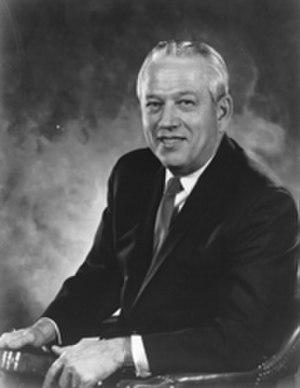
Cette page dresse la liste des sénateurs représentant l'État de l'Illinois au Sénat des États-Unis.
Ralph Tyler Smith est un ancien homme politique américain, membre du Parti républicain et ancien sénateur de l'Illinois au Congrès des États-Unis de 1969 à 1970.